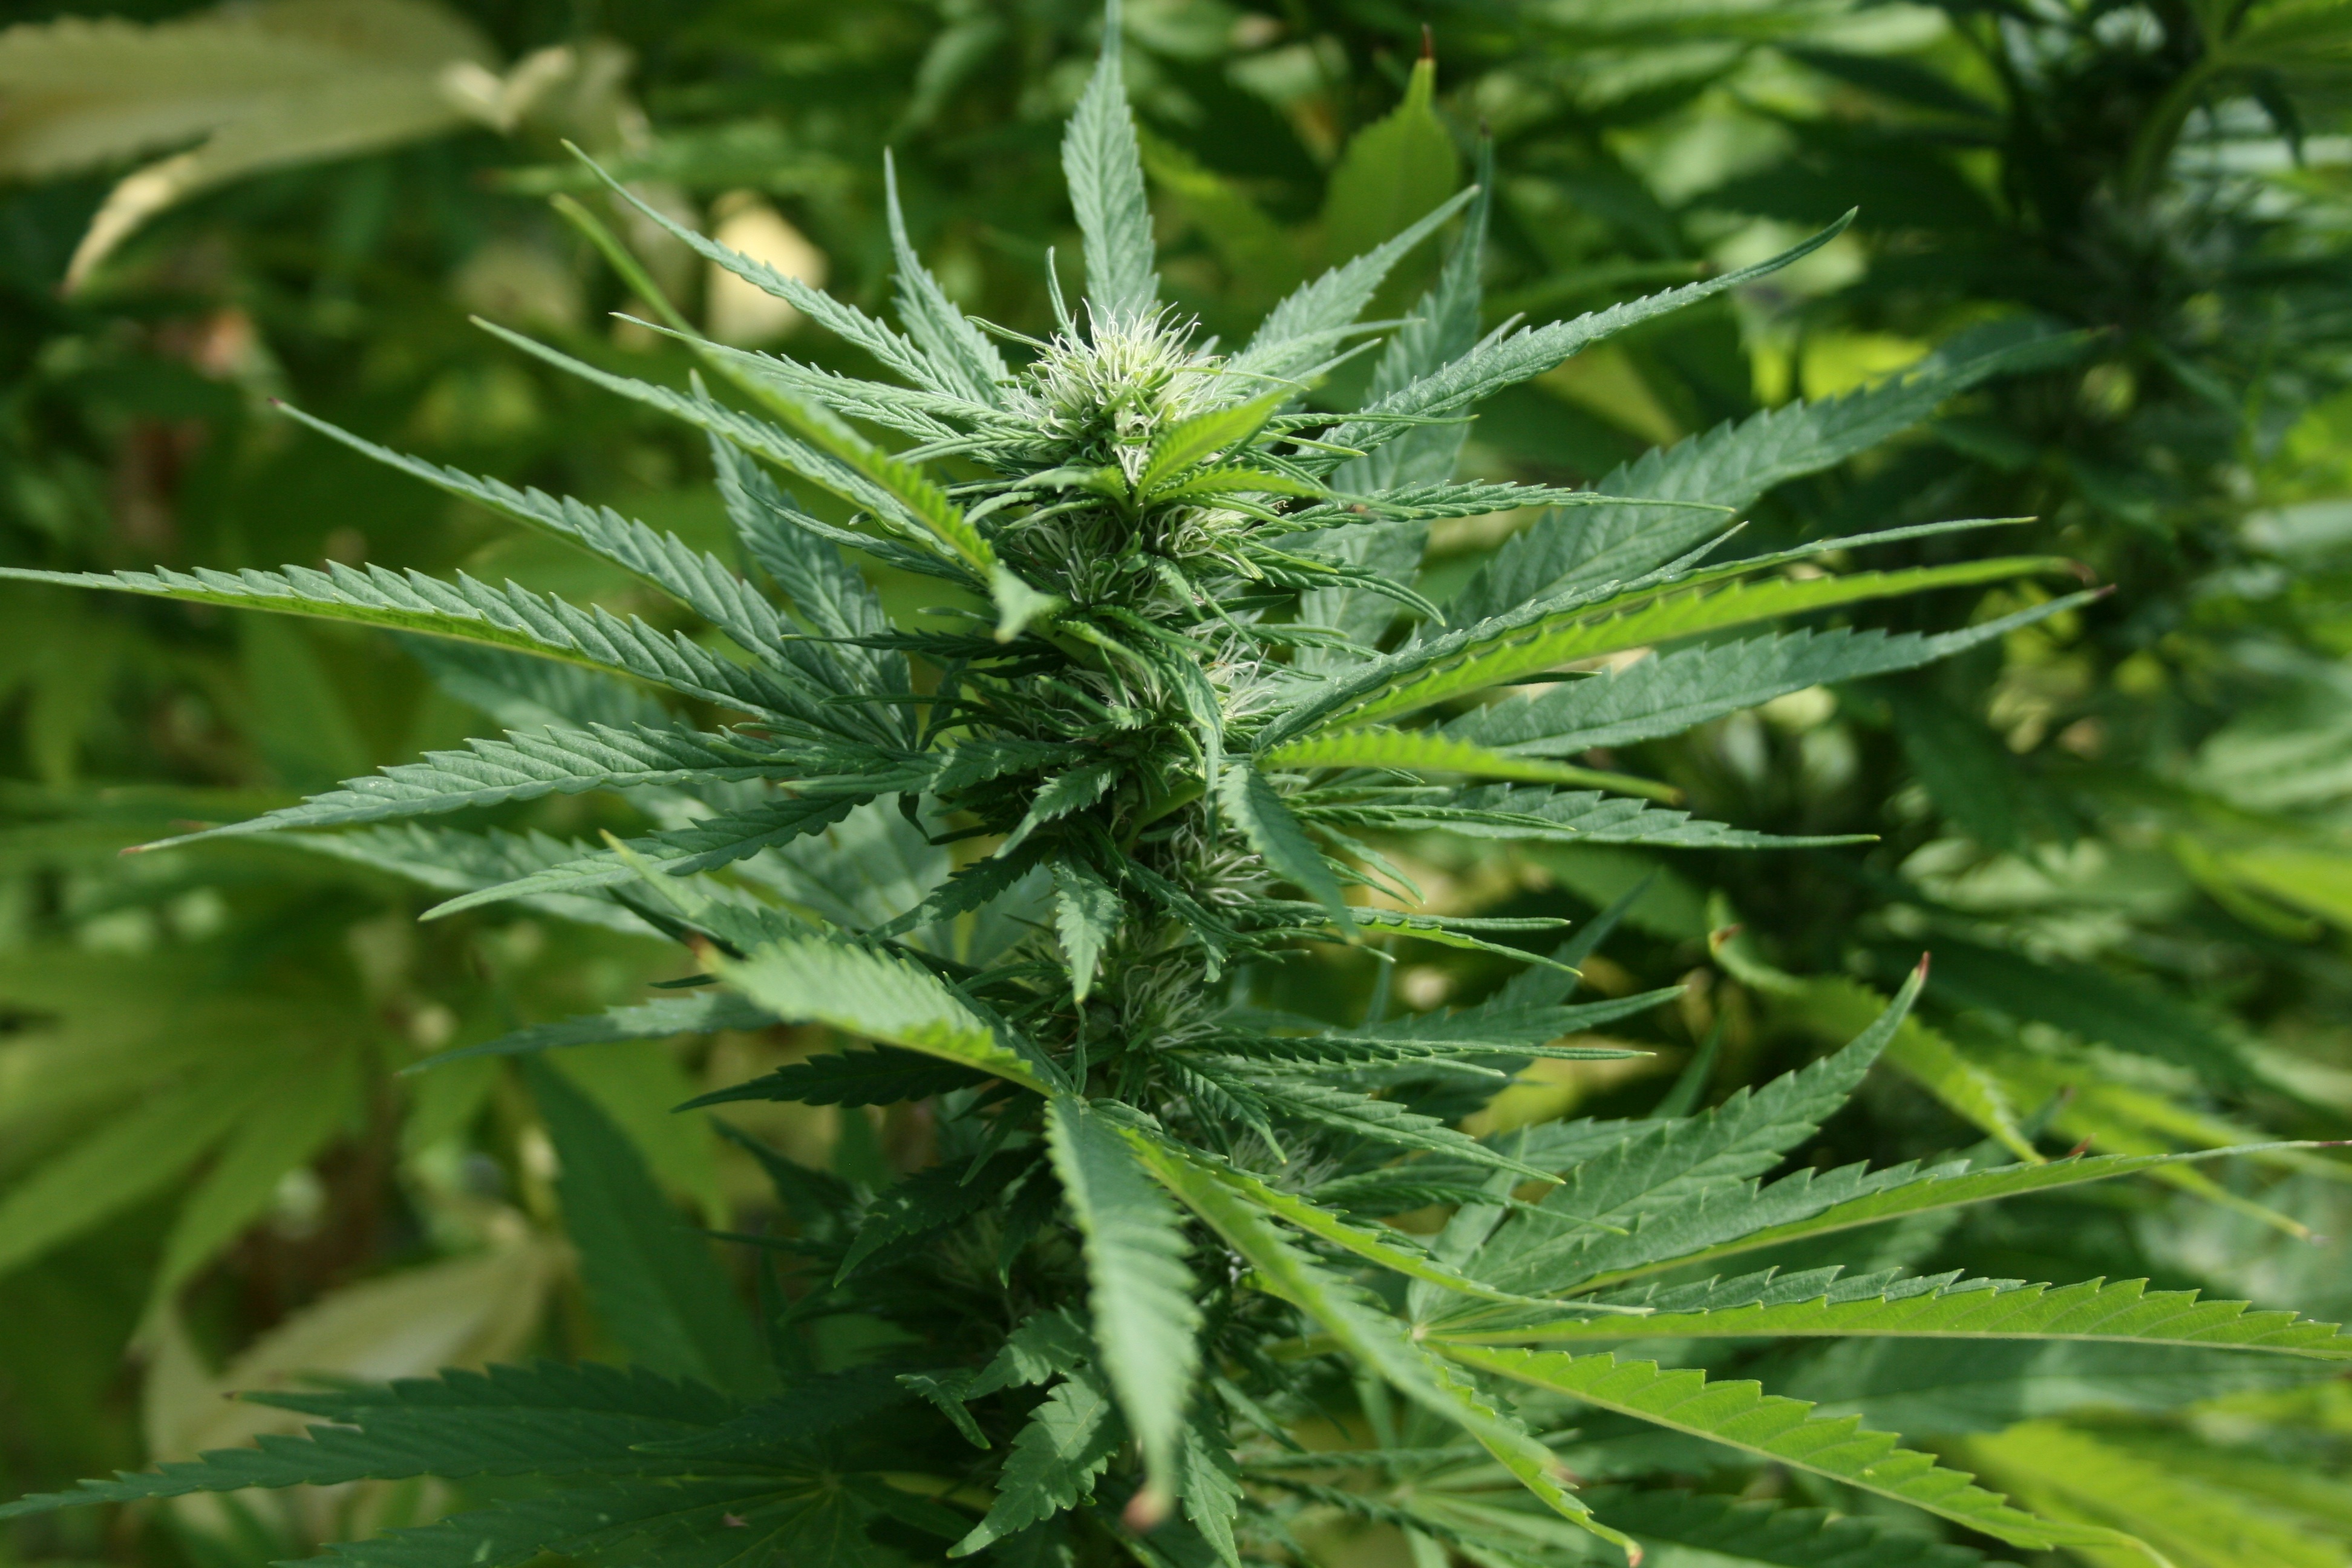
plant, flower, pot, green, herb, produce, natural, medicine, weed, alternative, marijuana, hemp, cannabis, medicinal, flowering plant, natural medicine, thc, annual plant, land plant, nerve pain relief